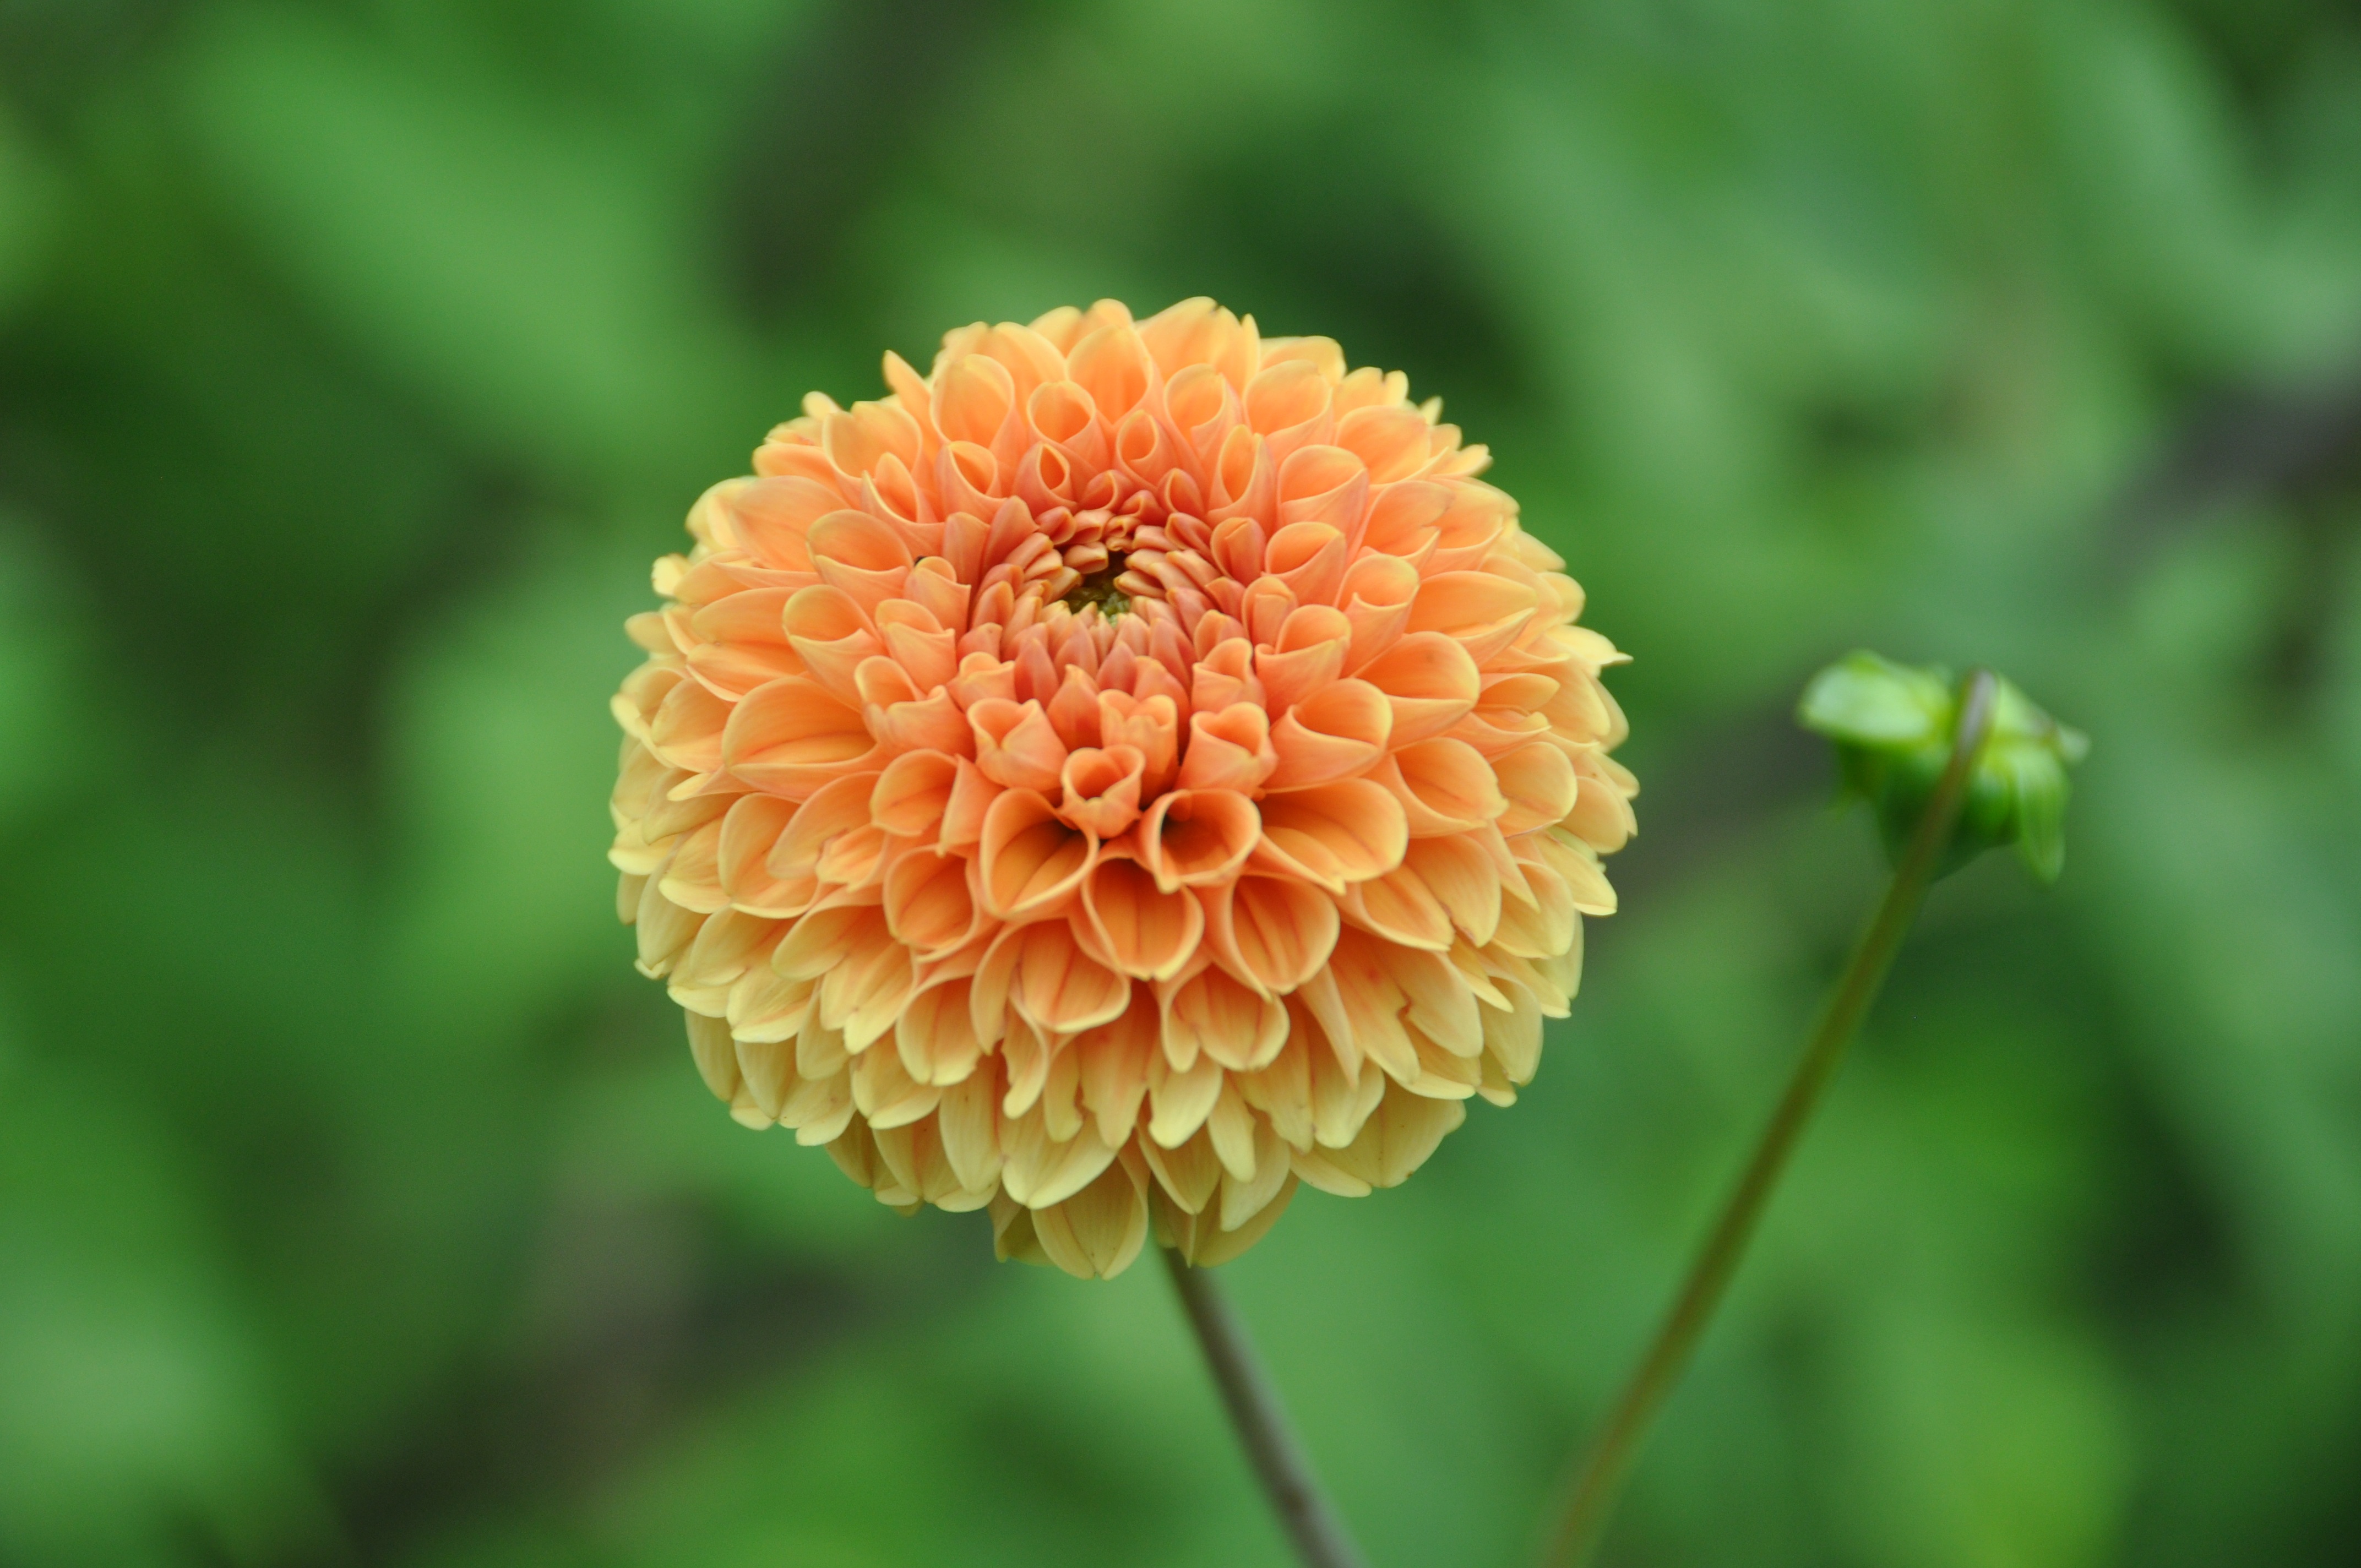
nature, blossom, plant, field, flower, petal, bloom, orange, botany, yellow, garden, flora, wildflower, close up, dahlia, dahlia garden, macro photography, flowering plant, daisy family, pompon dahlia, annual plant, plant stem, land plant